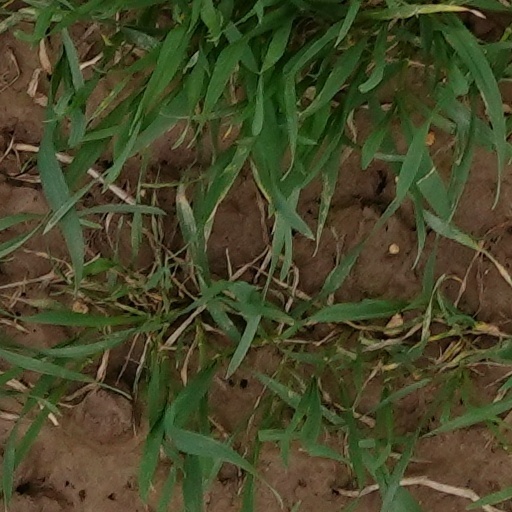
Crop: wheat